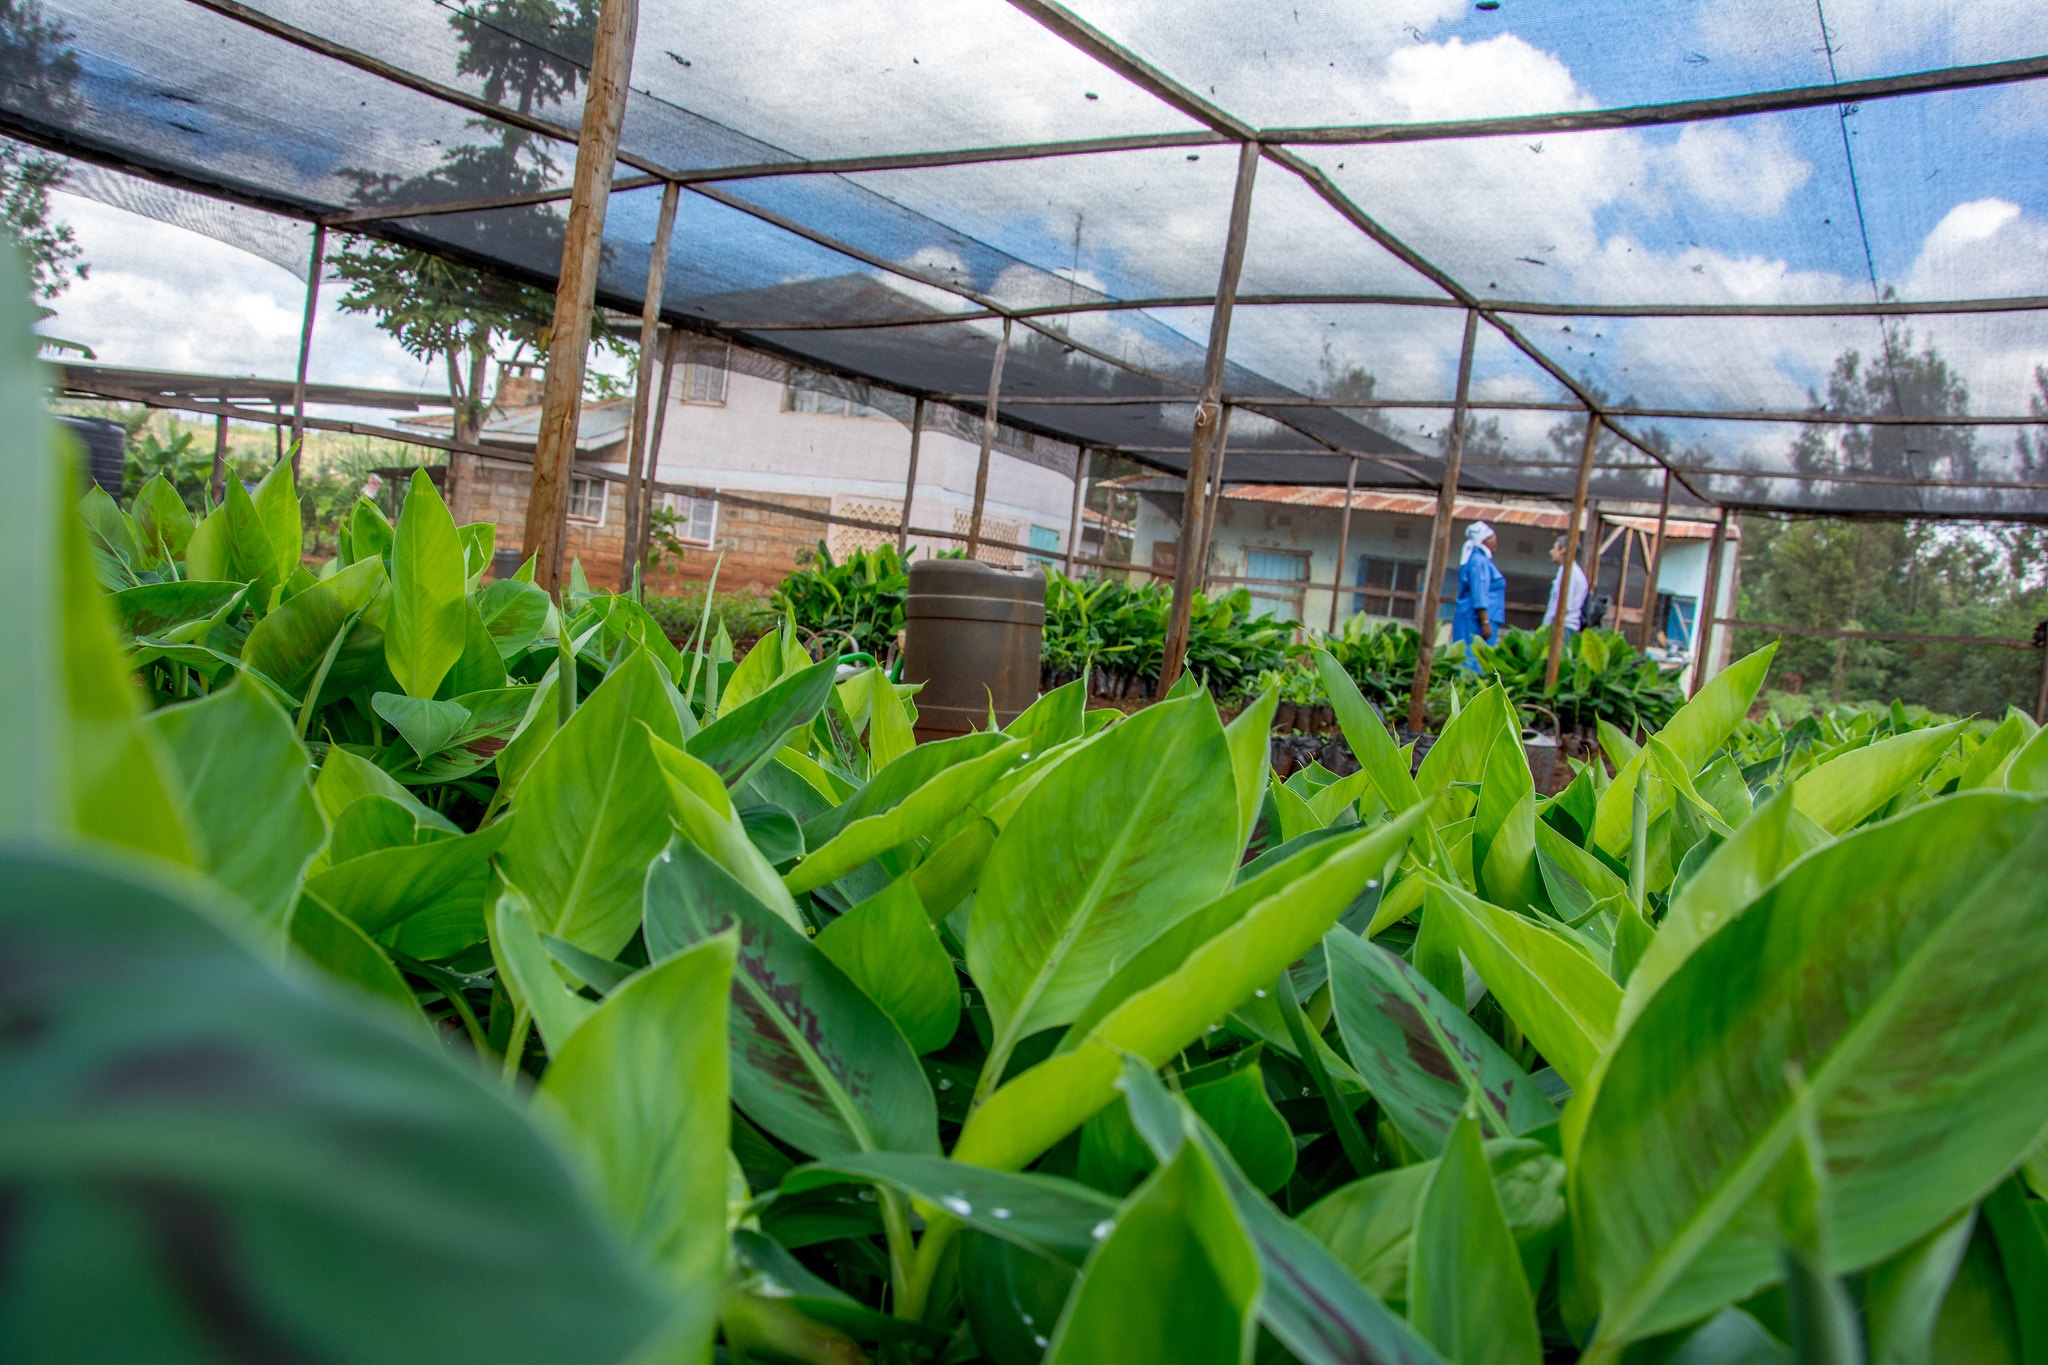
Chafu yenye mimea mingi mirefu na kijani kibichi yenye majani mapana.
Mimea hii inajaza sehemu kubwa ya fremu.
Dari ya chafu imefunikwa na wavu mweusi unaotoa kivuli.
Nyuma ya mimea,kuna majengo kadhaa yenye kuta nyeupe na paa za matofali na baadhi ya watu wanaonekana wakiongea kwa umbali fulani.
Anga ya samawati na mawingu meupe yanaonekana juu ya paa la chafu.